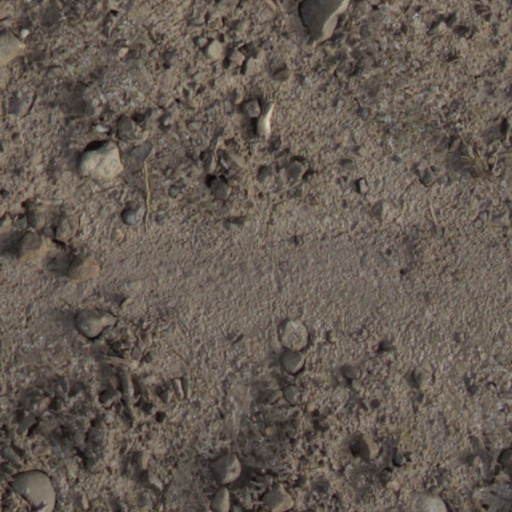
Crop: wheat